Depot injection

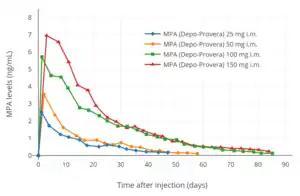
Pharmacokinetic profile of medroxyprogesterone acetate, a depot injection

Most commonly, depot injections are designed to have a duration of 2–4 weeks of action, however the pharmacokinetics of a specific formulation vary. Absorption and metabolism can both be affected by modifying the drug itself (for example, by attaching a functional group) or by the formulation of the product (examples are oil or microsphere preparations). Repeated administration of depot injections can lead to a half life over one month (as in some preparations of fluphenazine), but this can be variable in different patients.